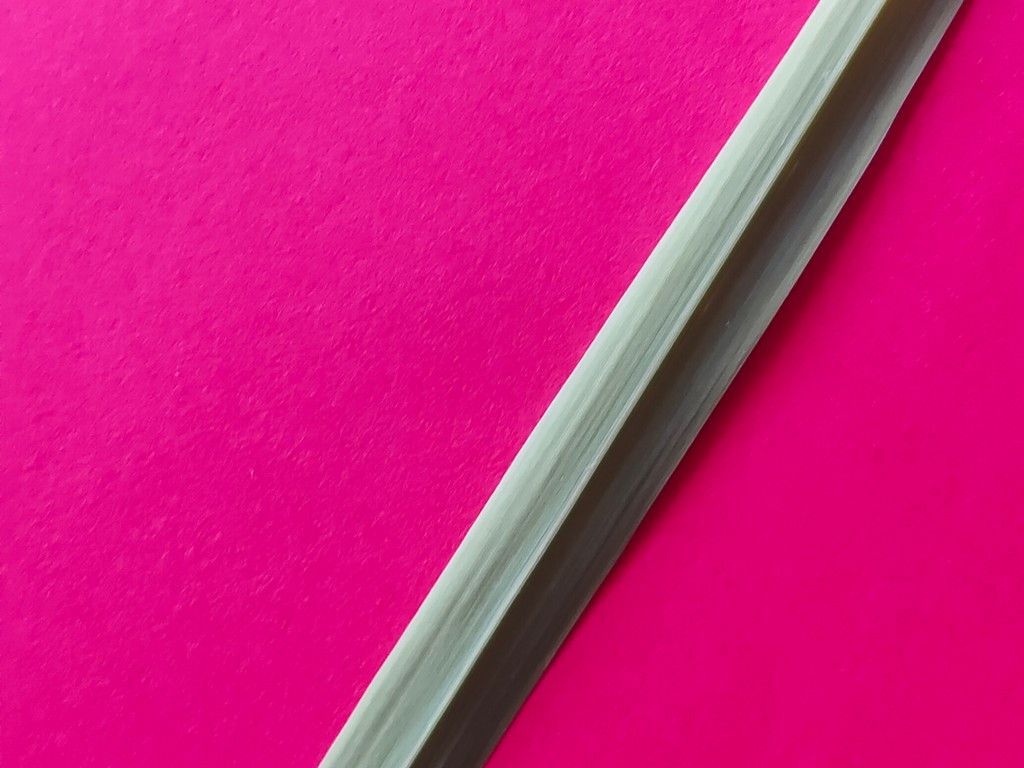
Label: Healthy